Nürburgring

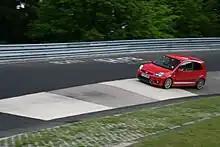
Ford Fiesta ST exiting Karussell

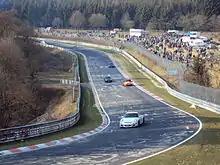
Brünnchen and spectator area

Although being one of the slower corners on the "Nordschleife", the "Karussell" is perhaps its most famous and one of its most iconic- it is one of two berm-style, banked corners on the track. Soon after the driver has negotiated the long uphill section after "Bergwerk" and gone through a section called "Klostertal" (Monastery Valley), the driver turns right through a long hairpin, past an abandoned section called "Steilstrecke" (Steep Route) and then goes up another hill towards the "Karrusell". The entrance to the corner is blind, although Juan Manuel Fangio is reputed to have advised a young driver to "aim for the tallest tree," a feature that was also built into the rendering of the circuit in the "Gran Turismo 4" and "Grand Prix Legends" video games. Once the driver has reached the top of the hill, the road then becomes sharply banked on one side and level on the other- this banking drops off, rather than climbing up like most bankings on circuits. The sharply banked side has a concrete surface, and there is a foot-wide tarmac surface on the bottom of the banking for cars to get extra grip through the very rough concrete banking. Cars drop into the concrete banking, and keep the car in the corner (which is 210 degrees, much like a hairpin bend) until the road levels out and the concrete surface becomes tarmac again. This corner is very hard on the driver's wrists and hands because of the prolonged bumpy cornering the driver must do while in the "Karrusell". Usually, cars come out of the top of the end of the banking to hit the apex that comes right after the end of the "Karrusell".